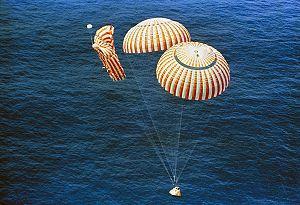
Apollo 15 est la cinquième mission ayant pour objectif de déposer un équipage à la surface de la Lune. Cette mission fait partie du programme Apollo de l'agence spatiale américaine, la NASA mis sur pied dans le contexte de la course à l'espace à laquelle se livrent les États-Unis et l'Union soviétique. Par rapport aux missions précédentes, Apollo 15 bénéficie d'un lanceur Saturn V plus puissant. Sa capacité accrue permet notamment de prolonger le séjour des astronautes à la surface la Lune, de disposer d'un véhicule, le rover lunaire augmentant le rayon d'action durant les sorties extravéhiculaires et de ramener une masse plus importante d'échantillons de sol.
Le programme Apollo est le programme spatial de la NASA mené durant la période 1961 – 1972, qui a permis aux États-Unis d'envoyer pour la première fois des hommes sur la Lune. Il est lancé par le président John F. Kennedy le 25 mai 1961, essentiellement pour reconquérir le prestige américain mis à mal par les succès de l'astronautique soviétique, à une époque où la guerre froide entre les deux superpuissances battait son plein.